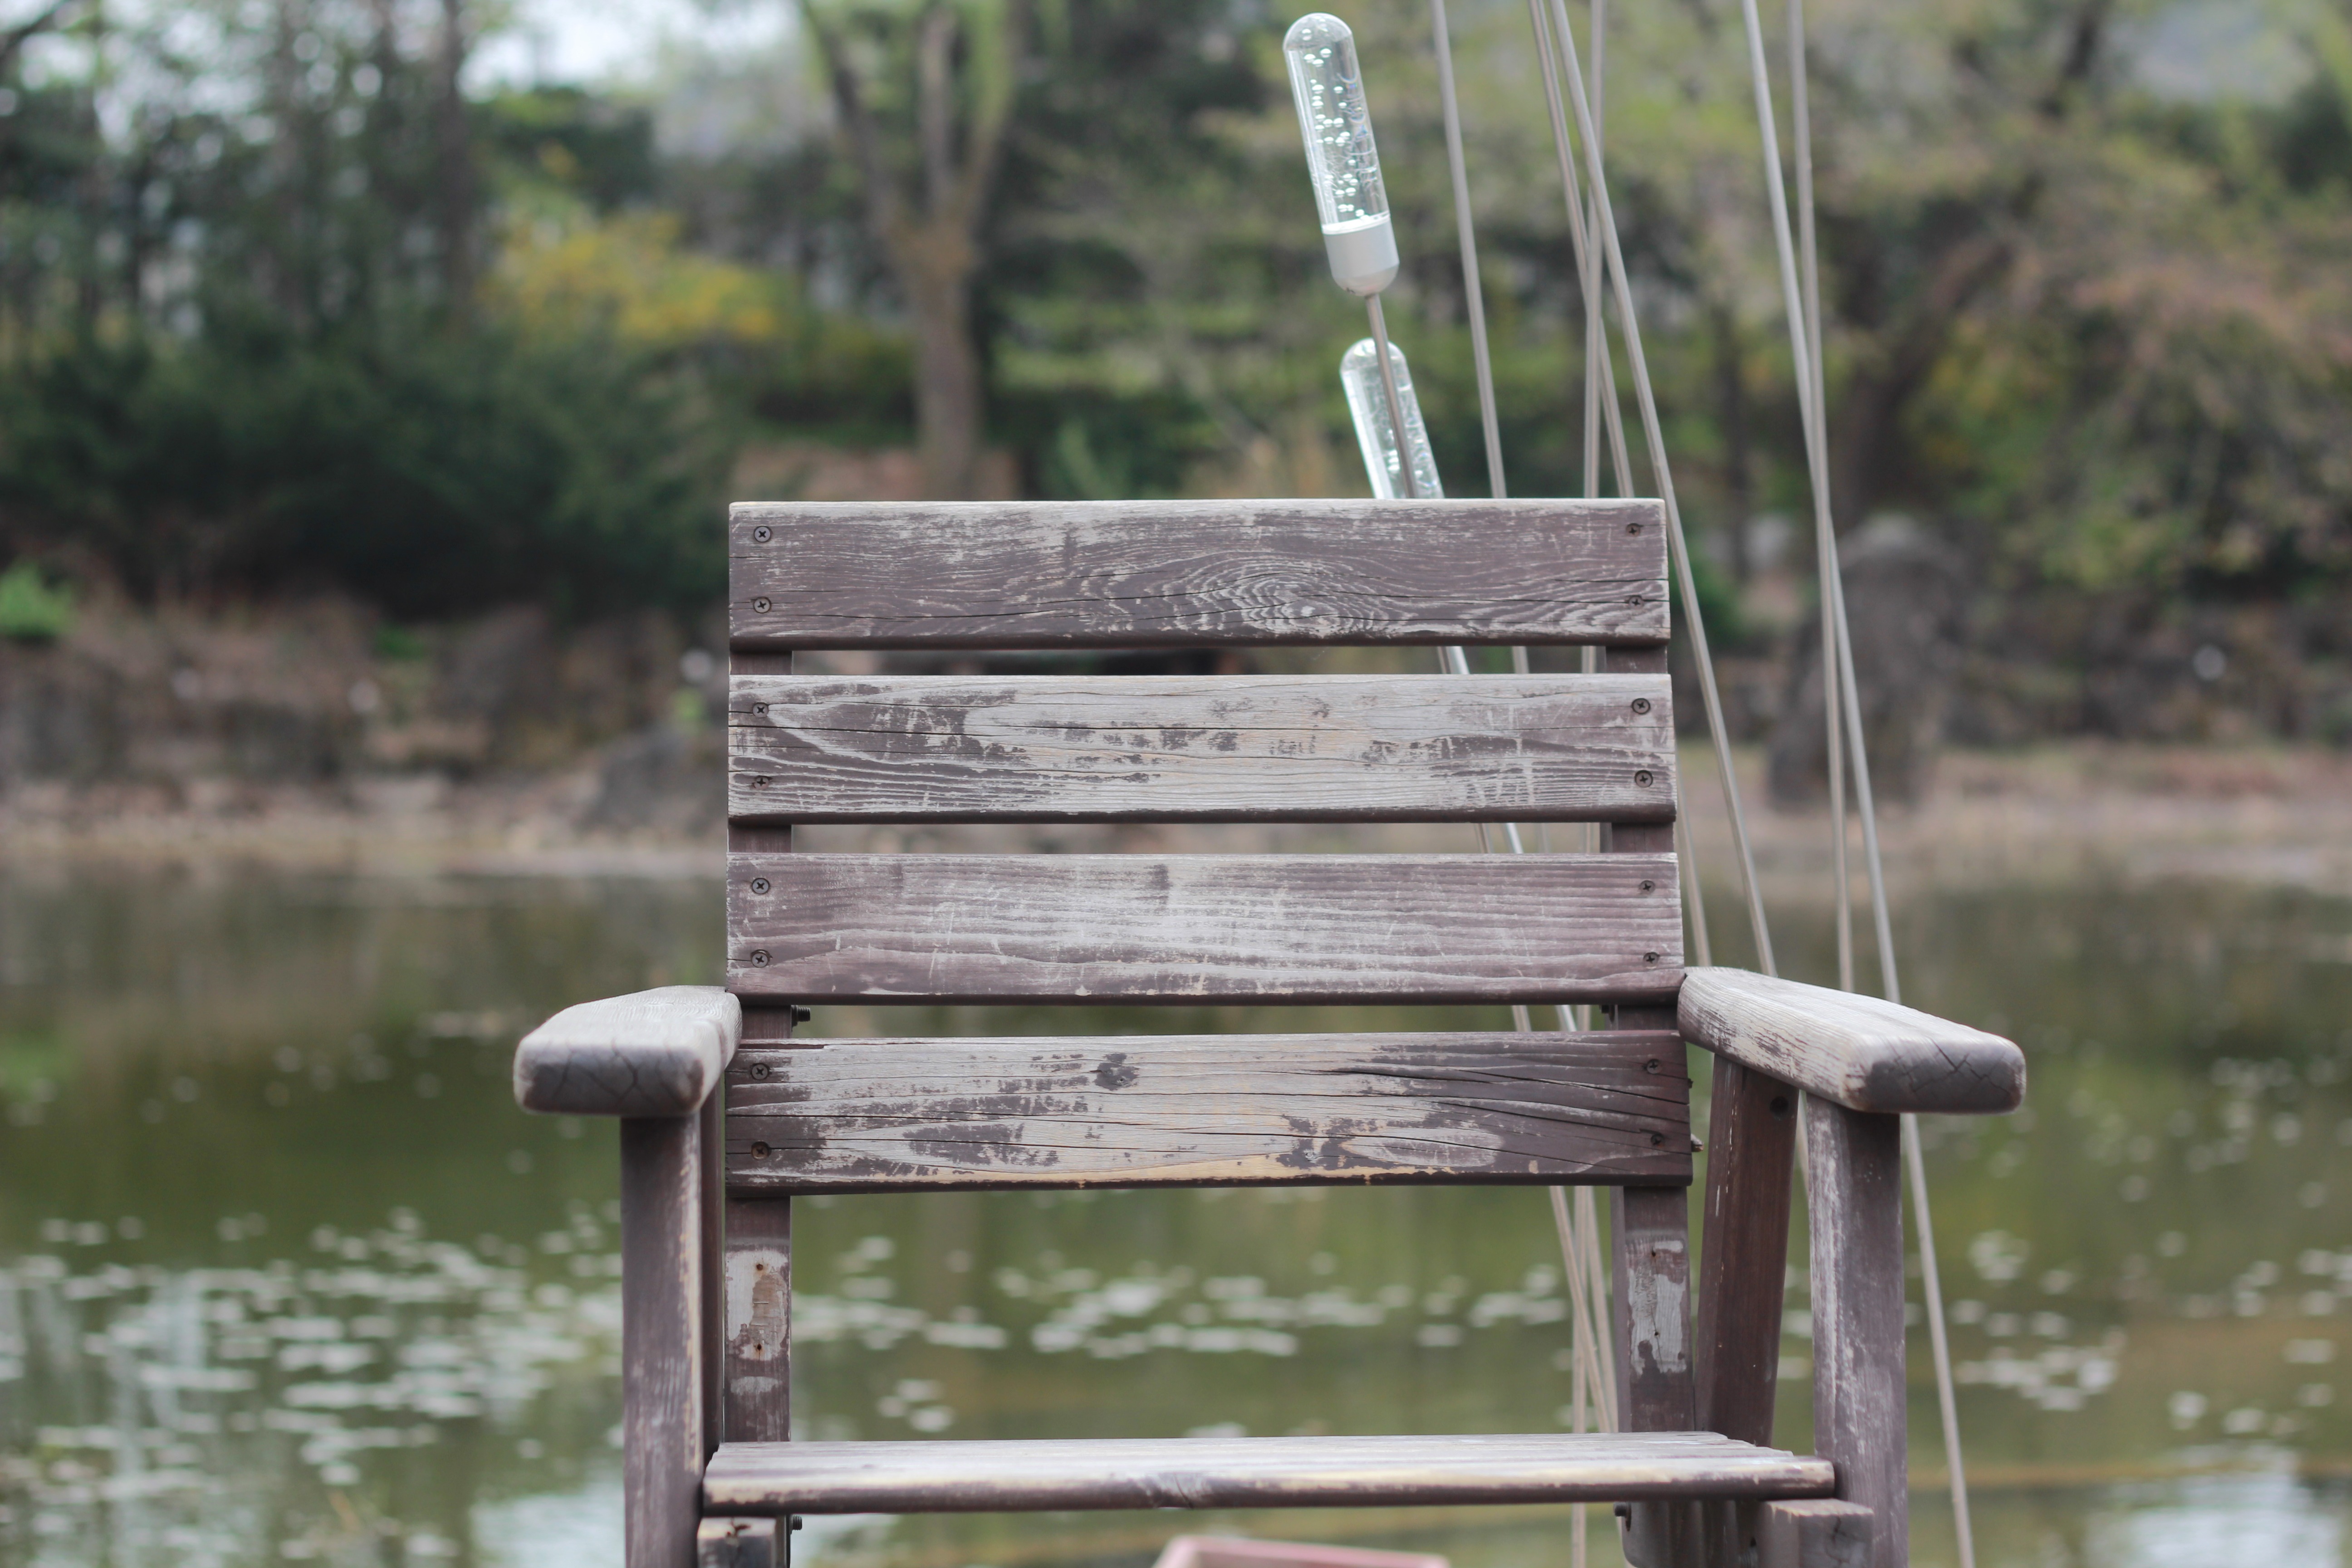
wood, chair, green, furniture, speculating, i think